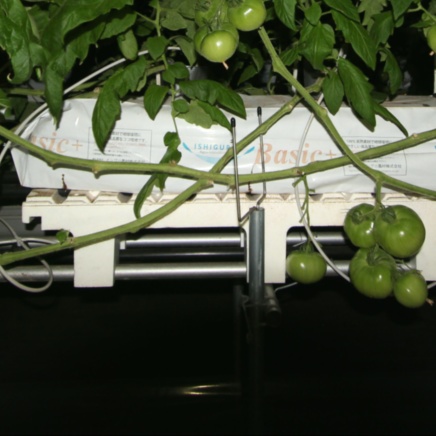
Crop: tomato